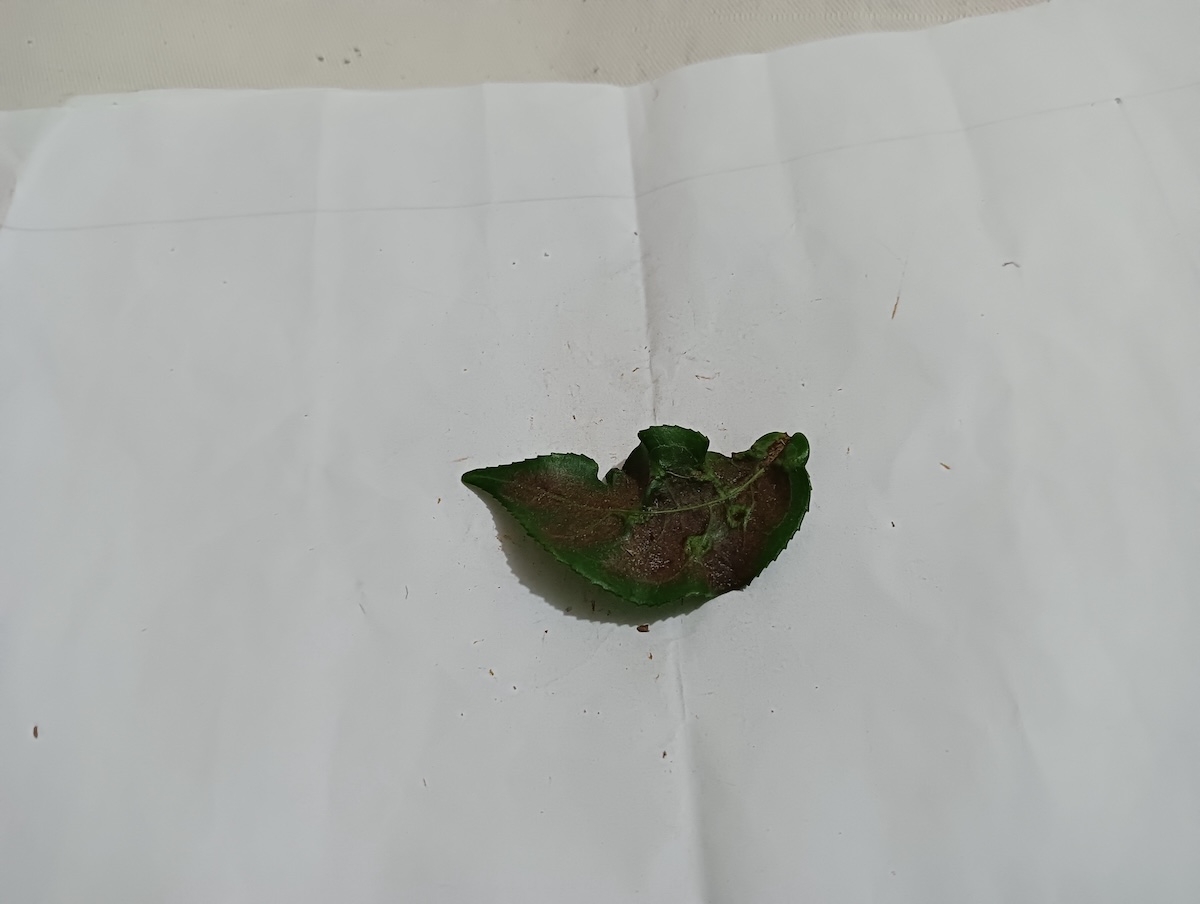
Label: Red spider